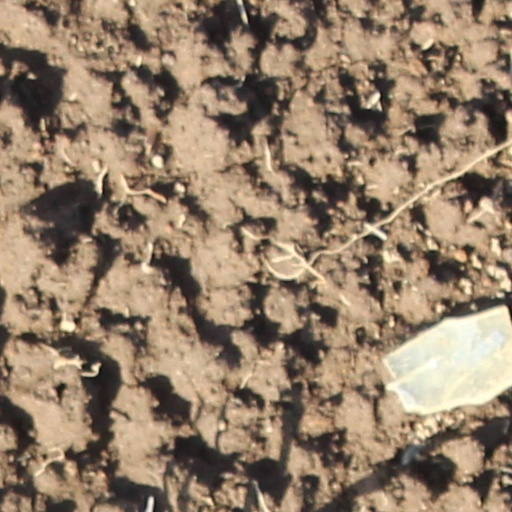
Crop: wheat